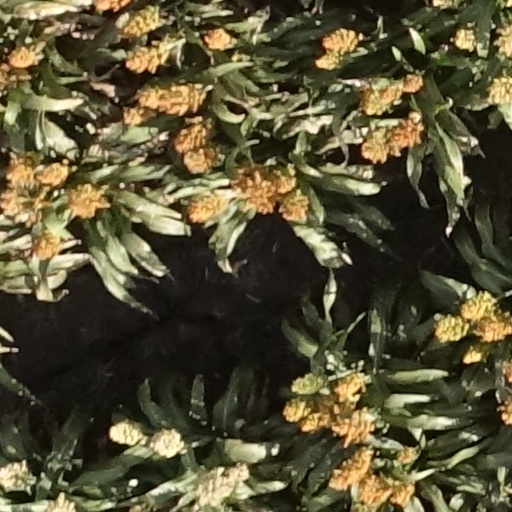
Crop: sorghum